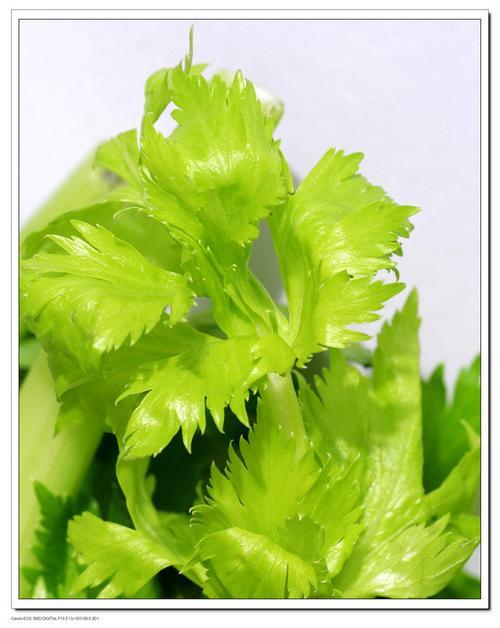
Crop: unknown
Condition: celery